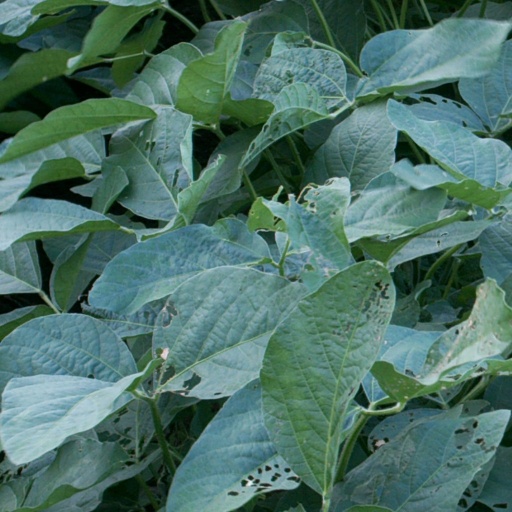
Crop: soybean